Šteberk Castle

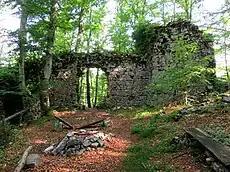
Ruins of Šteberk Castle

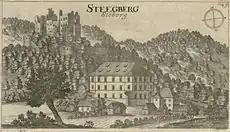
Šteberk Castle (top left) as depicted in 1679 by Johann Weikhard von Valvasor

The ruins of Šteberk Castle (also known as Stari grad 'the Old Castle') stand at an elevation of above the settlement of Podšteberk southeast of Cerknica, Slovenia. The ruins are located in the territory of the village of Žerovnica.